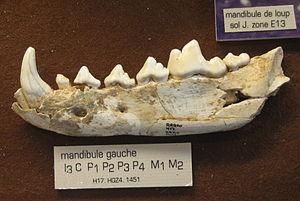
Canis est un genre de mammifères carnivores de la famille des canidés qui regroupe les chiens, les dingos, la plupart des loups, les coyotes et les chacals. Ils sont, comme tous les canidés, pourvu d'un excellent odorat. Leurs pupilles sont rondes.
La liste des espèces d'animaux disparus d'Europe comptabilise les animaux éteints, réintroduits et disparus localement d'Europe du Pliocène à l'Holocène.